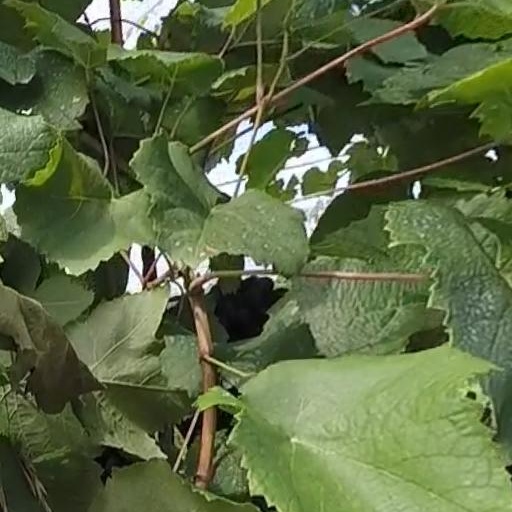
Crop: grape